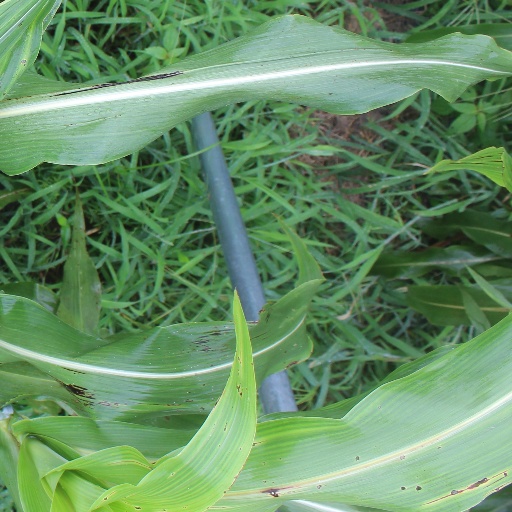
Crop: sorghum